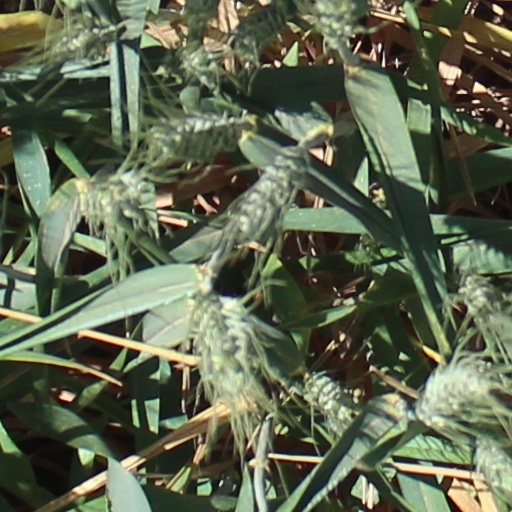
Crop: wheat